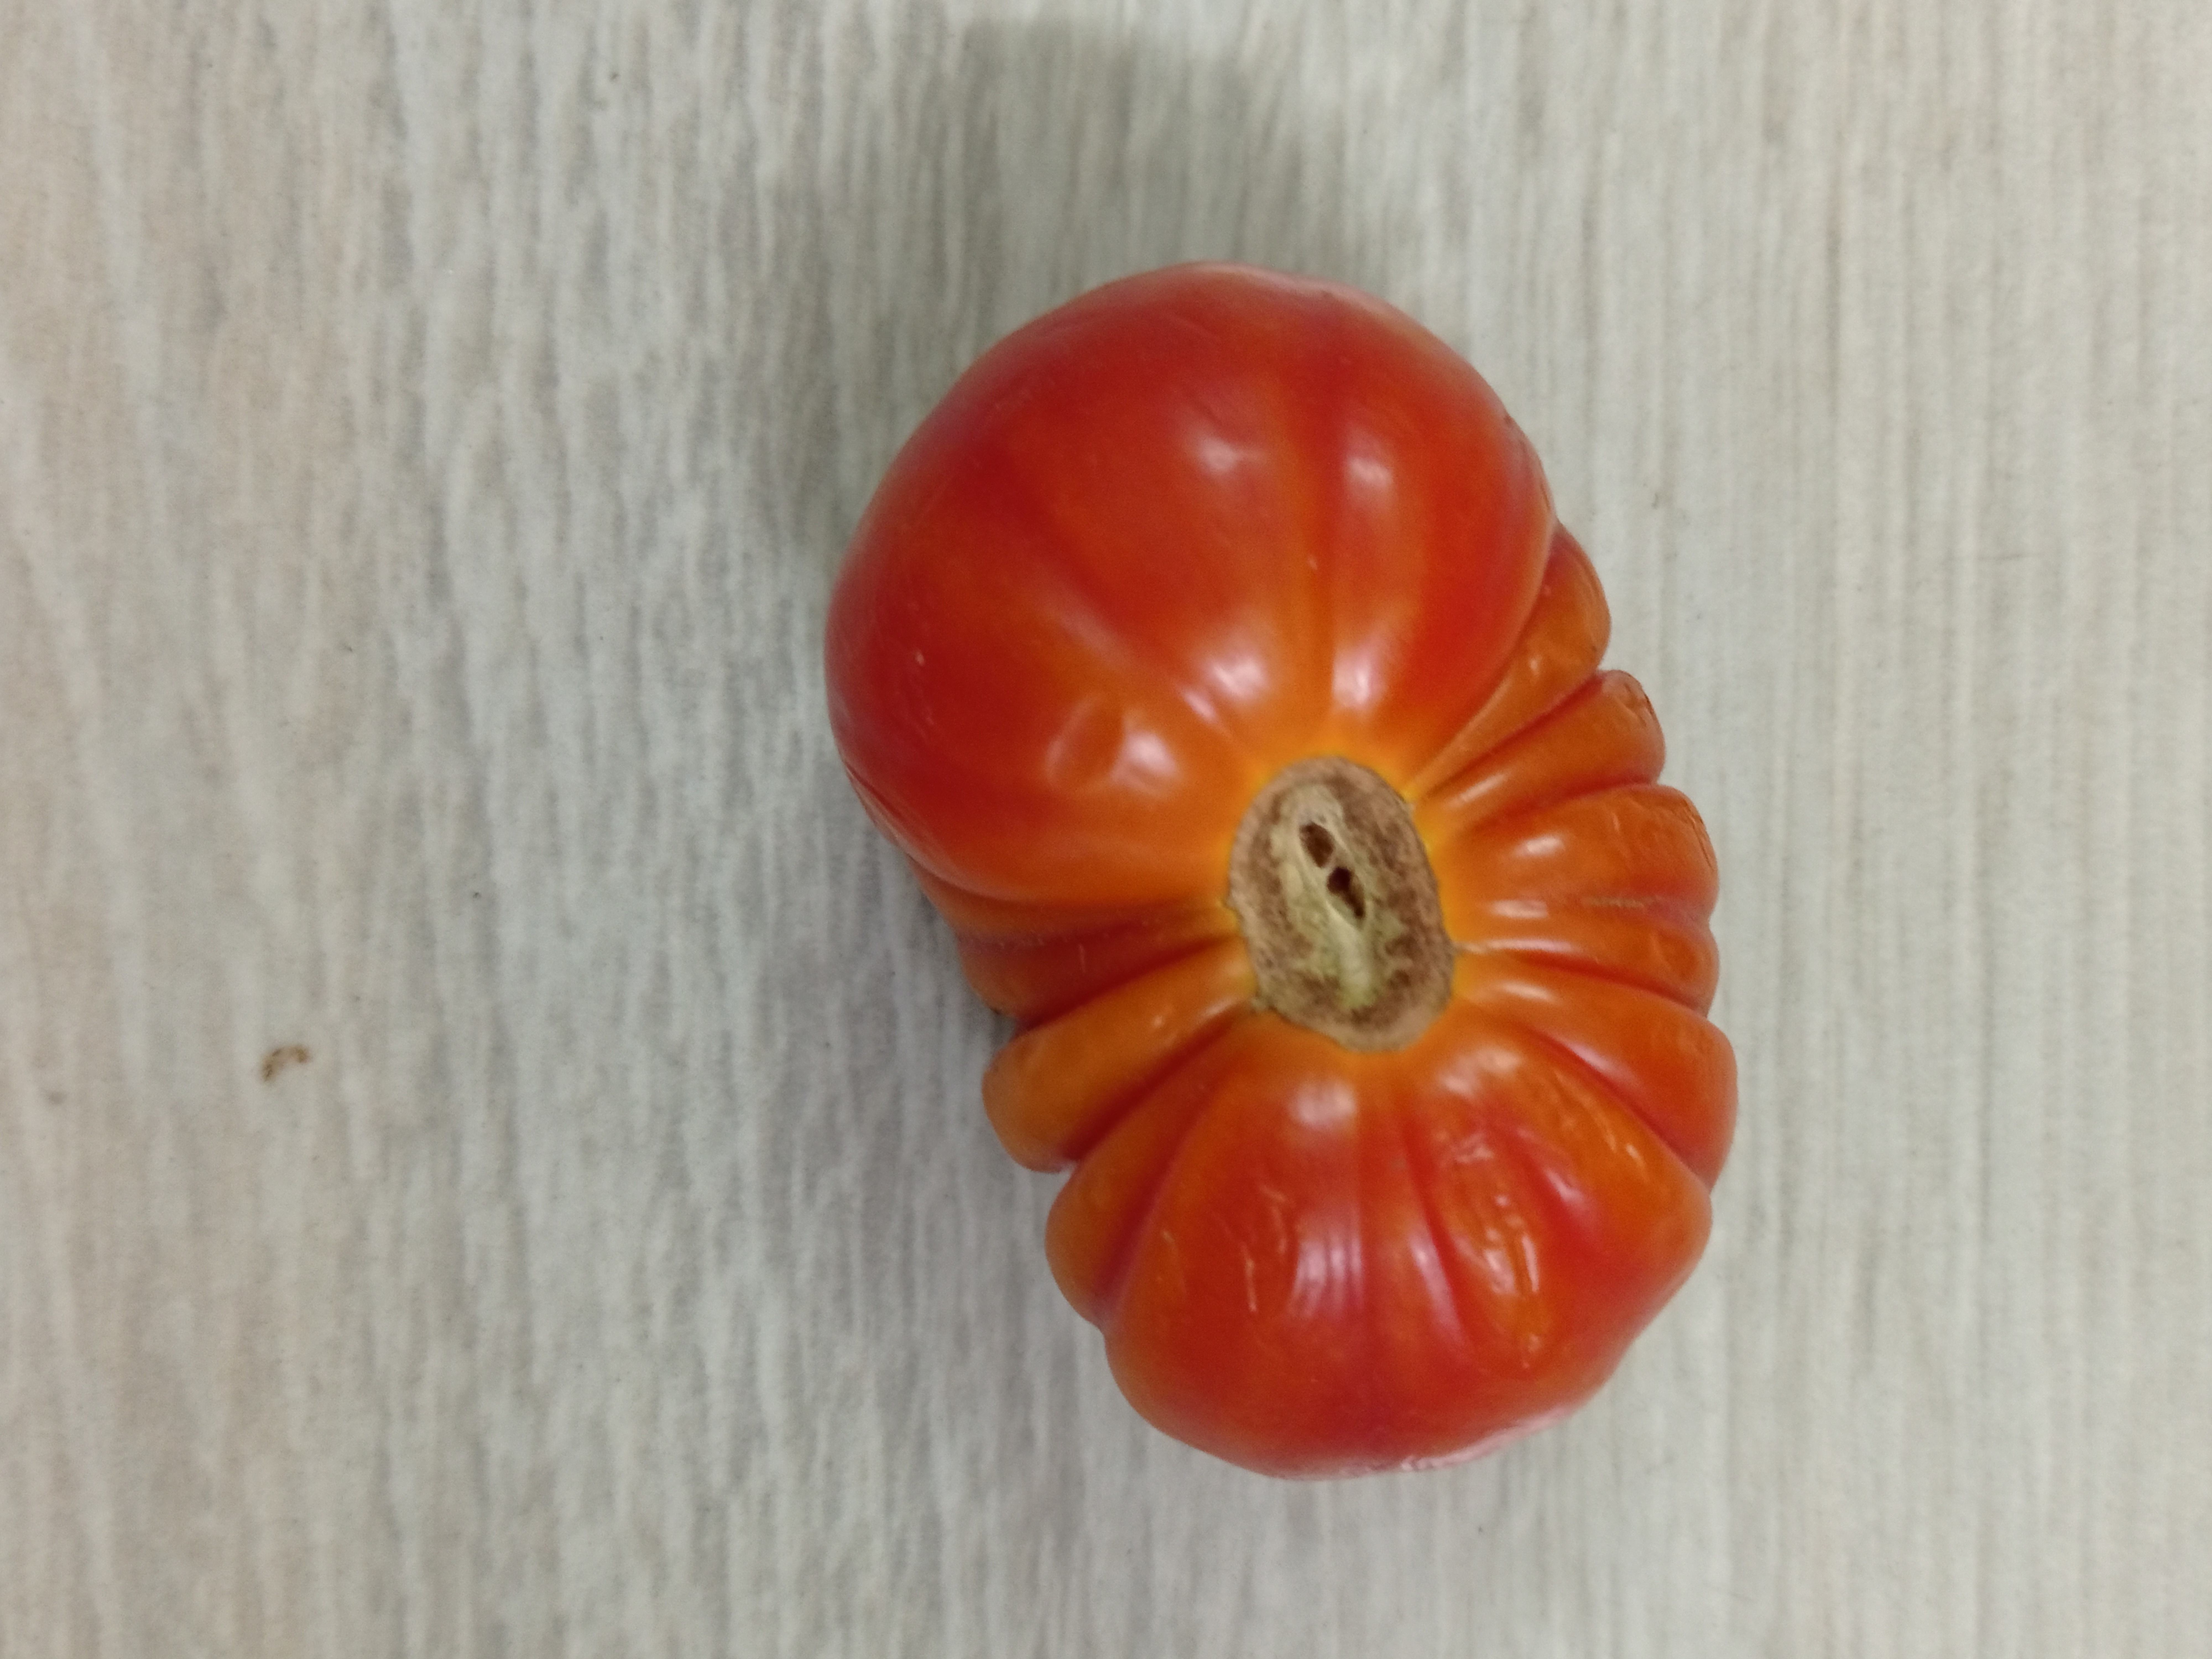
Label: Fresh